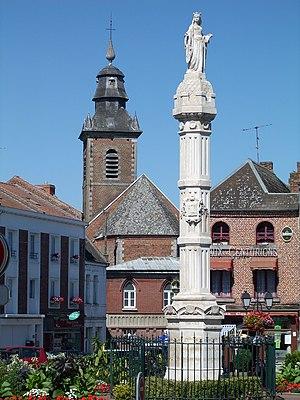
Colonne Brunehaut à Bavay
La chaussée de Bavay à Cologne est une voie romaine reliant Bavay, capitale des Nerviens, à Cologne, capitale de la Germanie inférieure en passant par Tongres. C’est aussi une des sept Chaussées Brunehaut rayonnant autour de Bavay. À Cologne elle est appelée Via Agrippinensis et plus récemment par les archéologues allemands Via Belgica.
Le nom de « chaussée Brunehaut » est donné dès le Moyen Âge à plusieurs routes dont l’origine n'est pas définie. Généralement longues et rectilignes, elles semblent avoir relié les cités de la Gaule belgique.